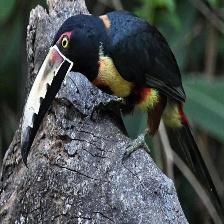
Species: COLLARED ARACARI
Scientific name: PTEROGLOSSUS TORQUATUS
ImageNet parent category: toucan